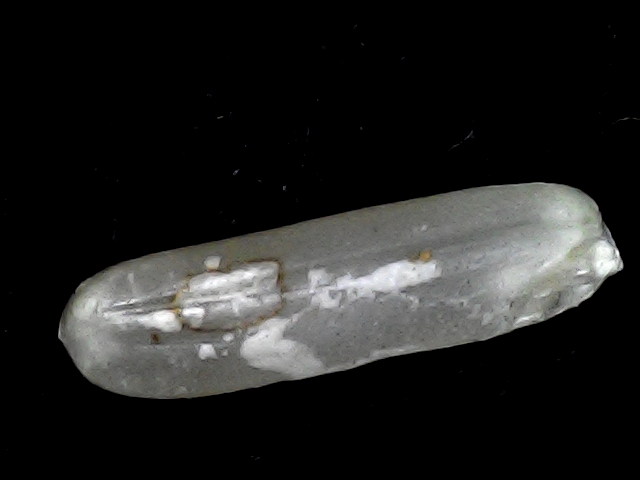
Rice variety: BD57